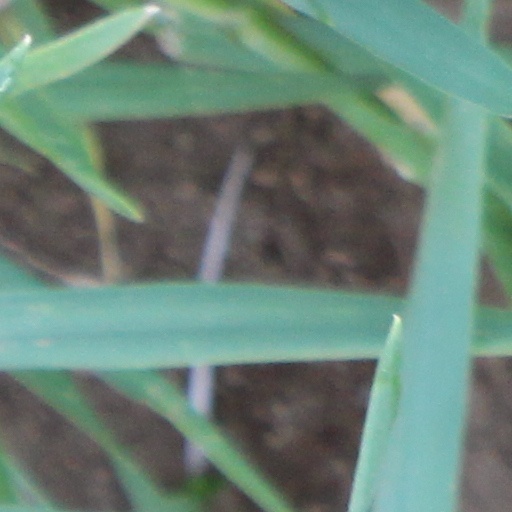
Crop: wheat